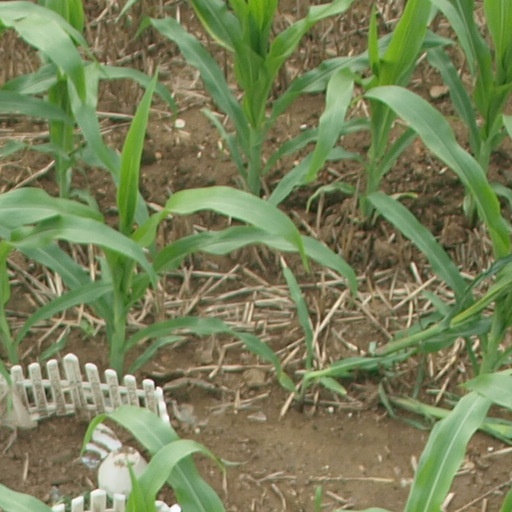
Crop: maize; corn